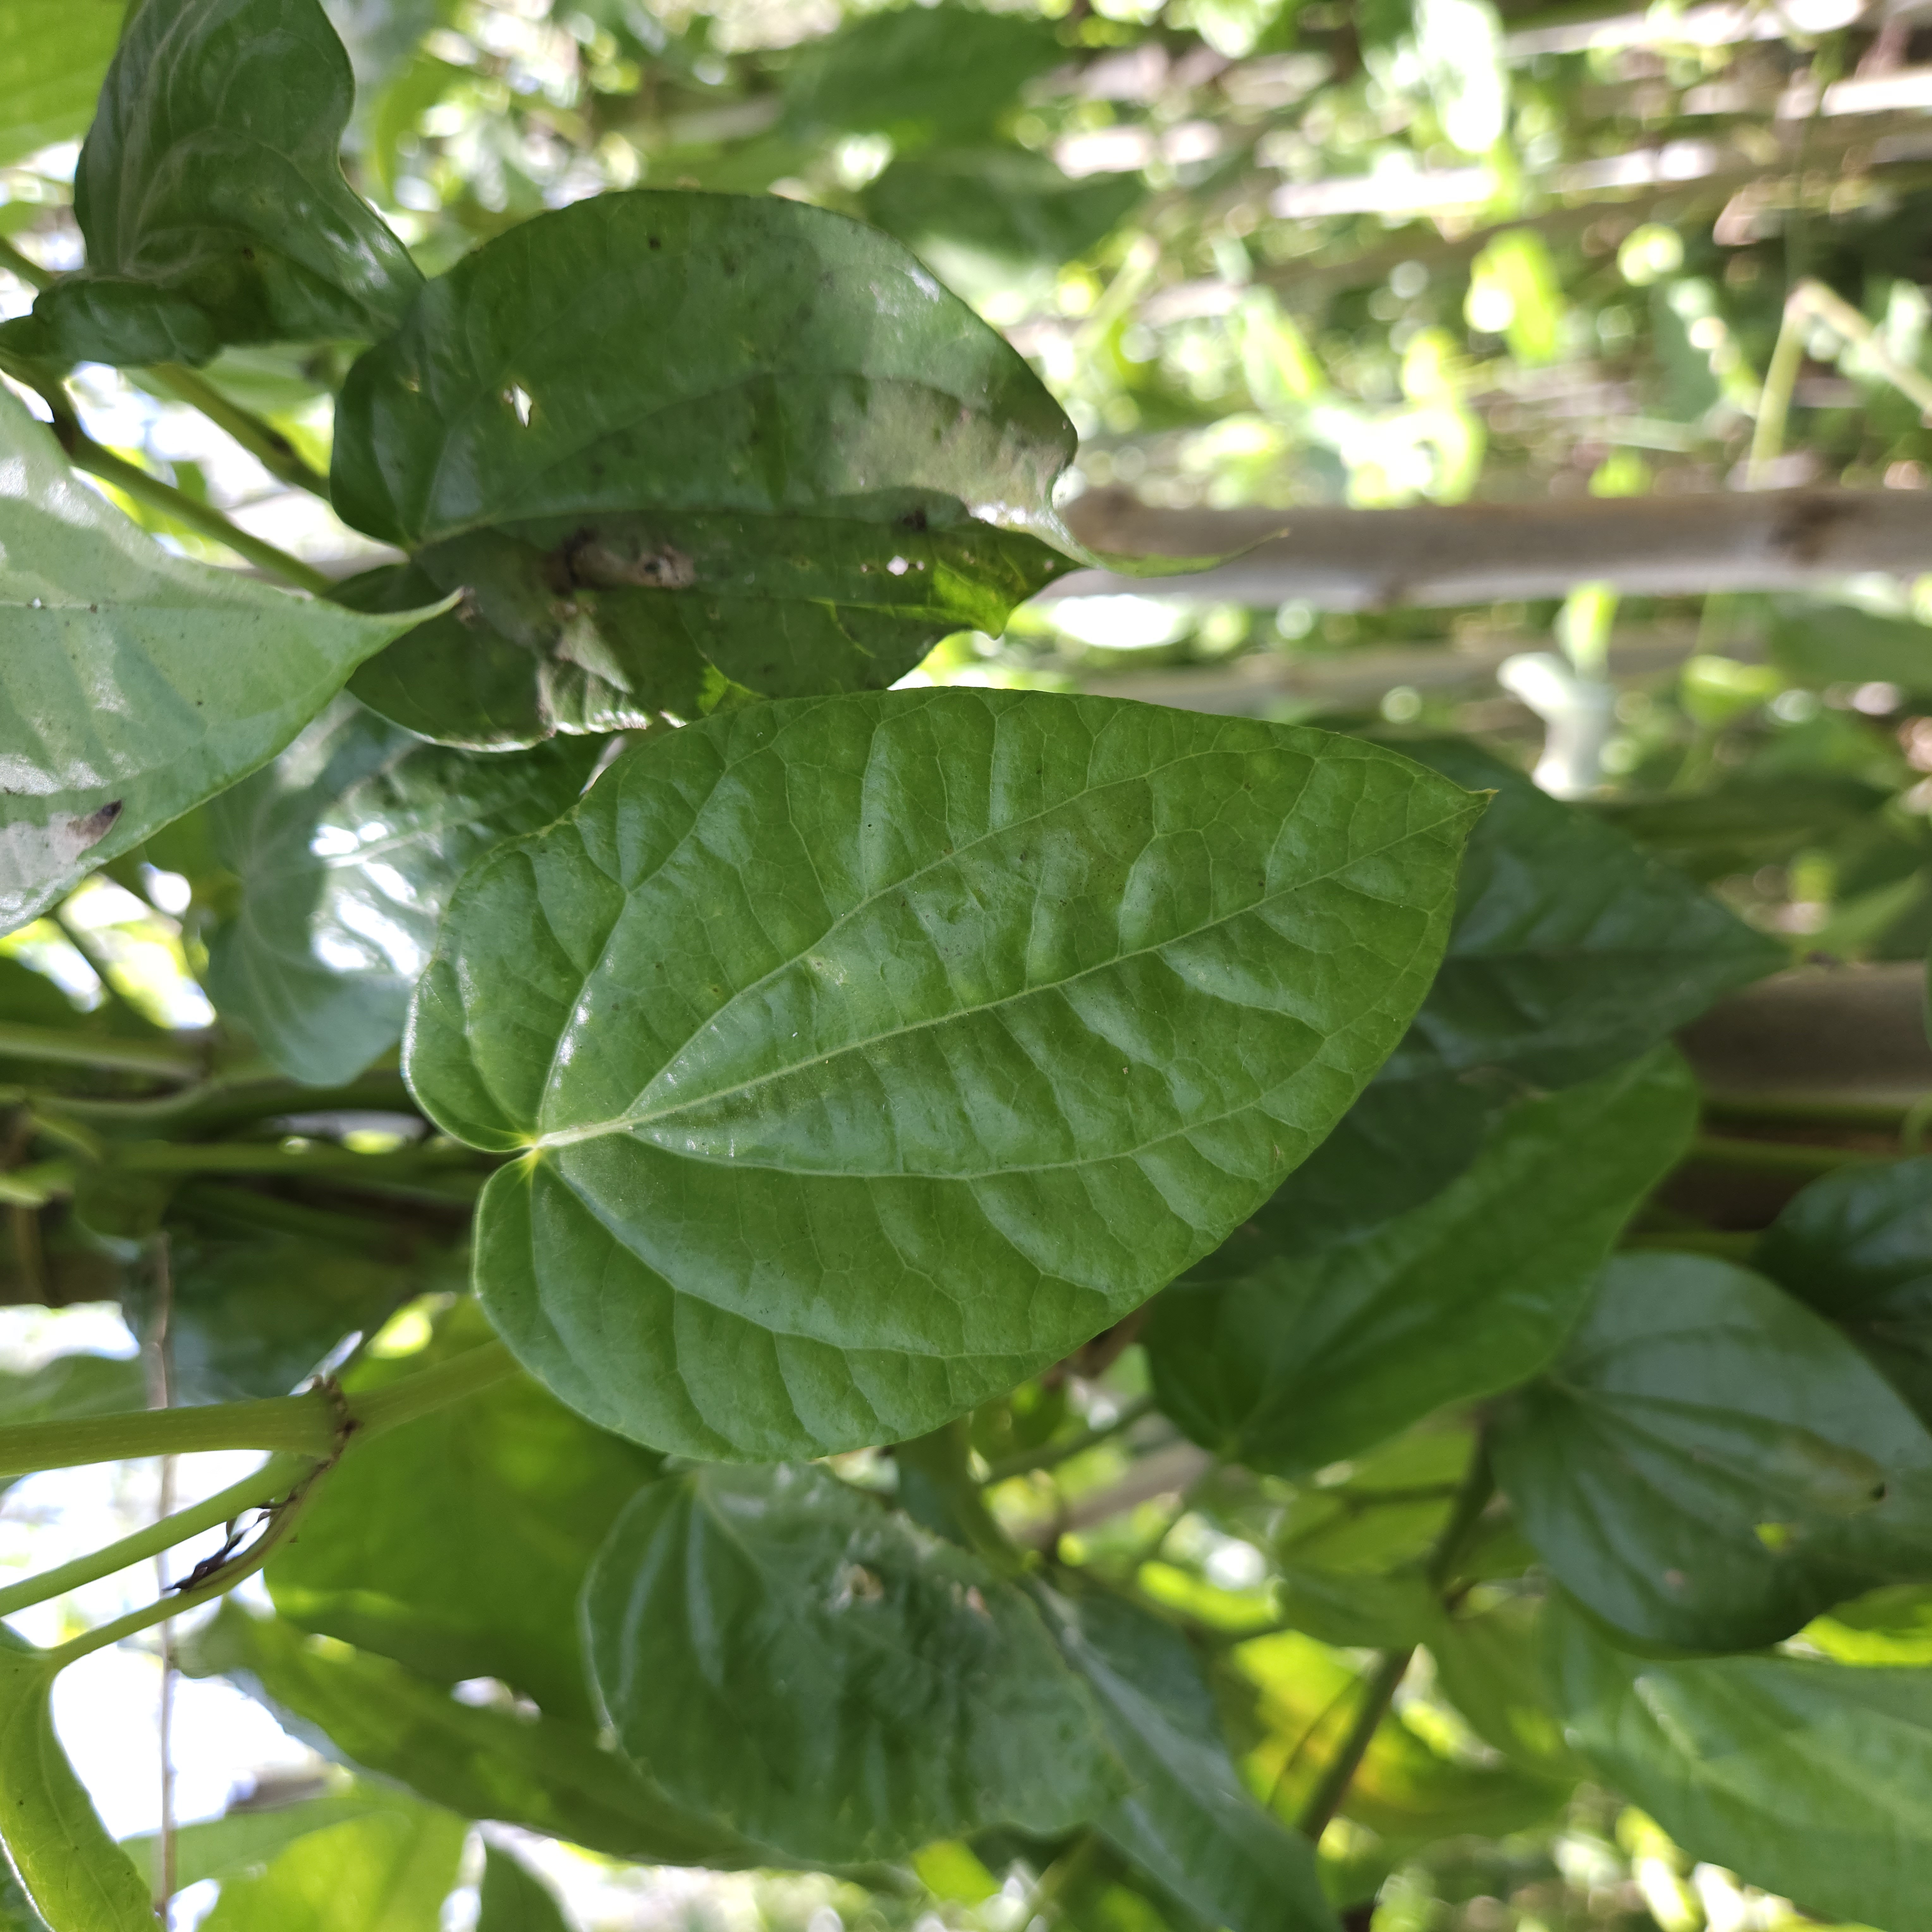
Label: Healthy